USS Columbia (CL-56)

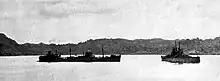
"Columbia" (right) and an oil tanker in Purvis Bay in 1943

On 27 June, the ships of Cruiser Division 12 were transferred to TG 36.2, and they sortied later that day for Purvis Bay to take part in Operation Toenails, the invasion of the New Georgia Islands in the central Solomons. The ships arrived there two days later and refueled on the morning of 29 June, before departing again to bombard Japanese positions on other, nearby islands. "Columbia" and her division-mates were assigned to cover minelayers and to shell several of the Shortland Islands to draw Japanese attention away from the landings. "Columbia" fired some 943 rounds from her main battery and 525 shells from her 5-inc guns at Faisi before the Americans broke off and returned southeast to cover the withdrawal of the minelayers. After refueling at Tulagi, "Columbia" arrived back in Espiritu Santo on 2 July to replenish ammunition and stores. She sortied with the rest of her unit the following day to return to operations off New Georgia, carrying out patrols in the area between 6 and 11 July, operating out of Purvis Bay or Tulagi during this period. The ship did not encounter significant Japanese forces during these patrols.